Neolithic British Isles

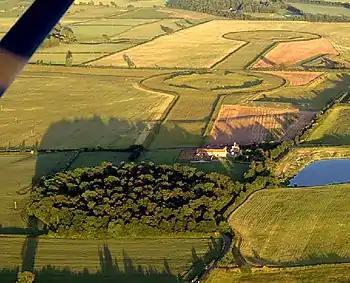
Thornborough Henges, Yorkshire, England, 3500–2500 BC

The Neolithic also saw the construction of a wide variety of monuments in the landscape, many of which were megalithic in nature. The earliest of them are the chambered tombs of the Early Neolithic, but in the Late Neolithic, this form of monumentalization was replaced by the construction of stone circles, a trend that would continue into the following Bronze Age. Those constructions are taken to reflect ideological changes, with new ideas about religion, ritual and social hierarchy.